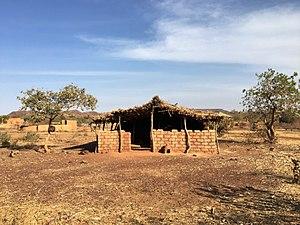
Église catholique de Bogonam
Bogonam est un village situé dans le département de Kongoussi de la province de Bam dans la région du Centre-Nord au Burkina Faso.